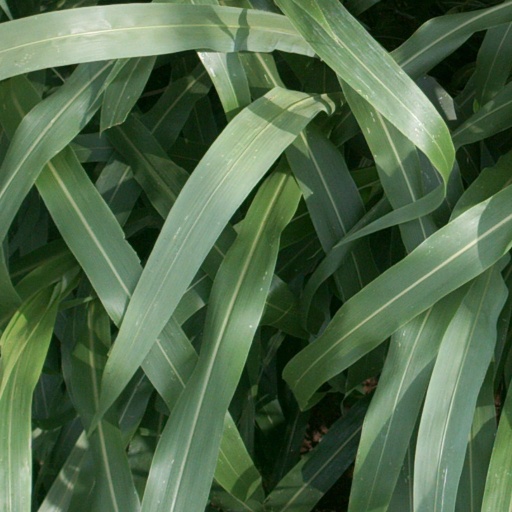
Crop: sorghum